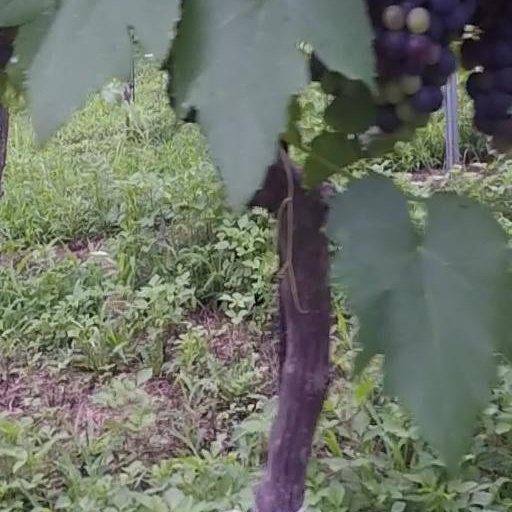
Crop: grape